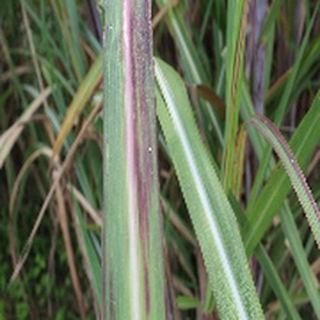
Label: sugarcane_bacterial_blight